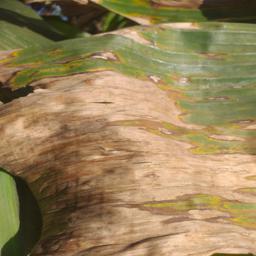
Label: MALBHOG LEAF